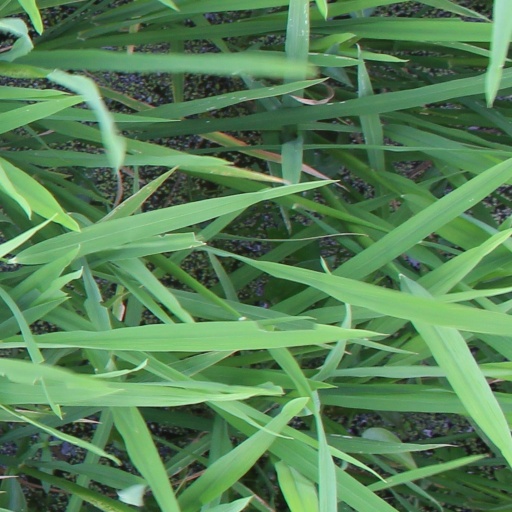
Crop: rice